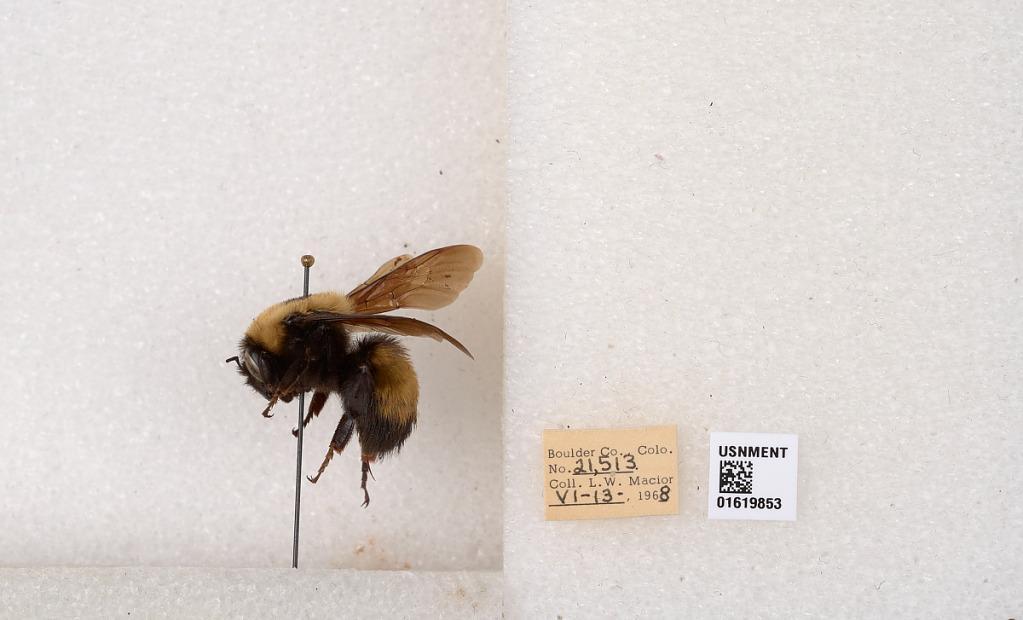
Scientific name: Bombus (Bombus) nevadensis Cresson